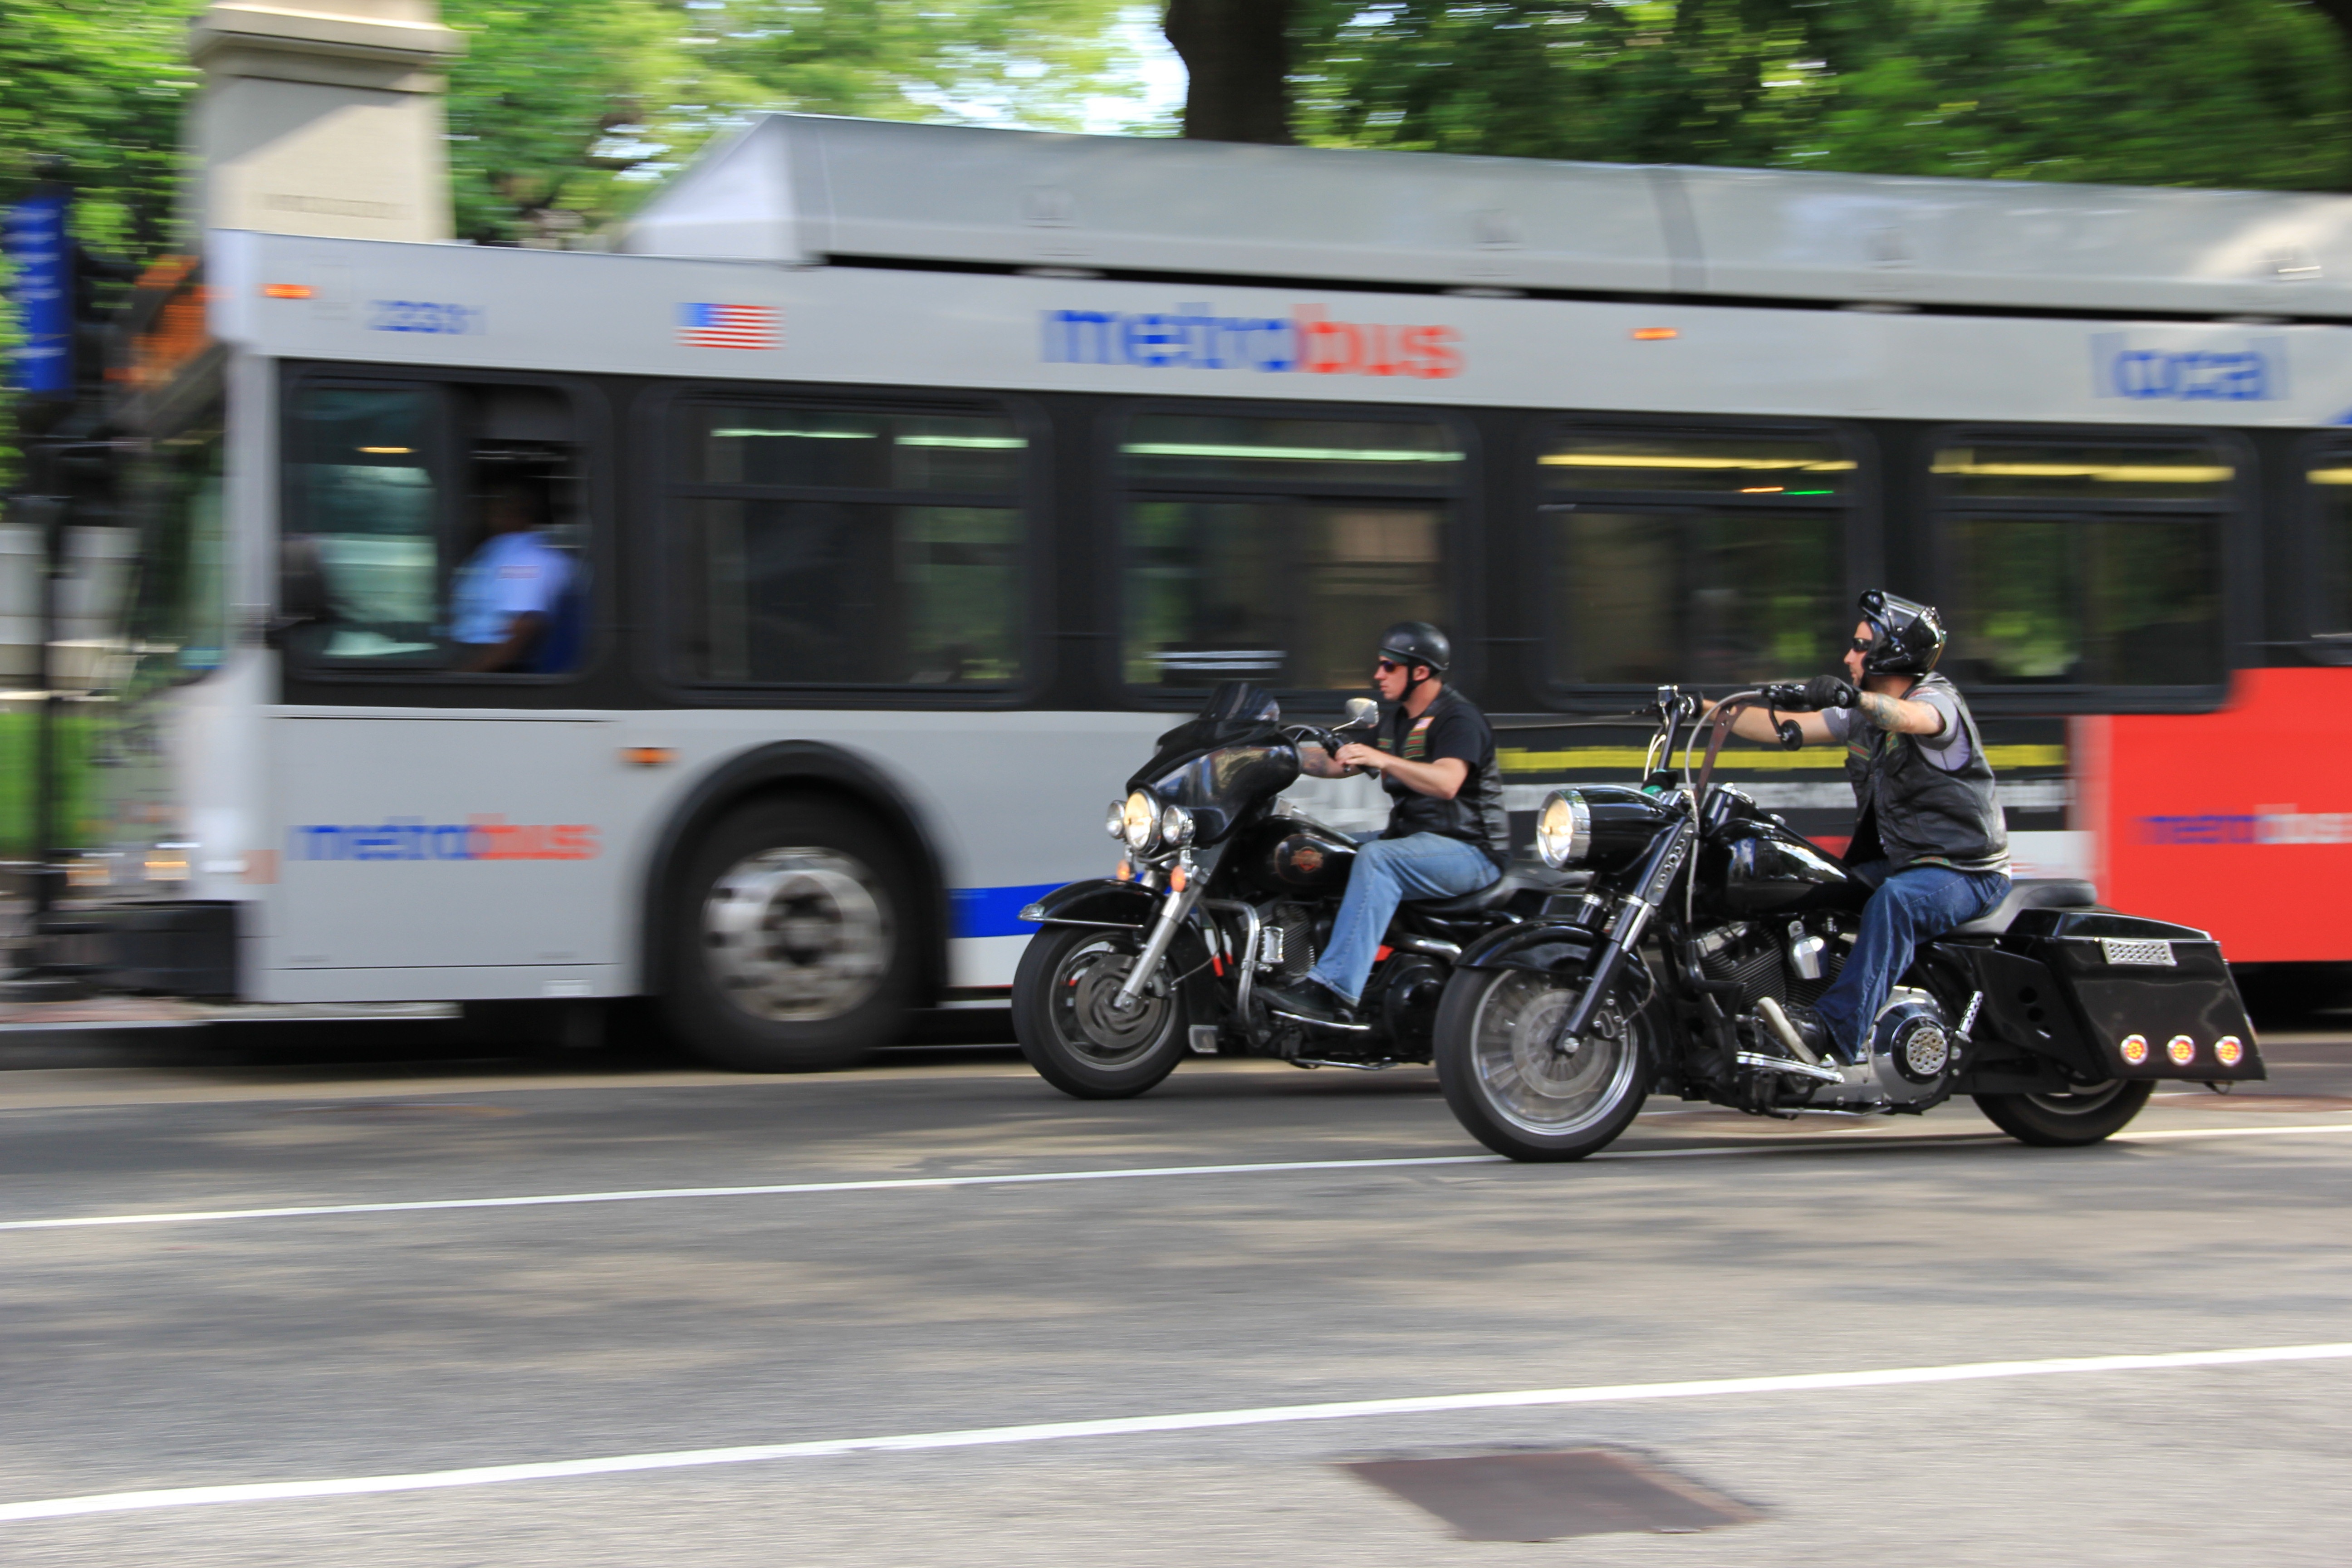
car, vehicle, motorcycle, speed, race, engine, bikers, race track, harley davidson, motorcycling, automobile make